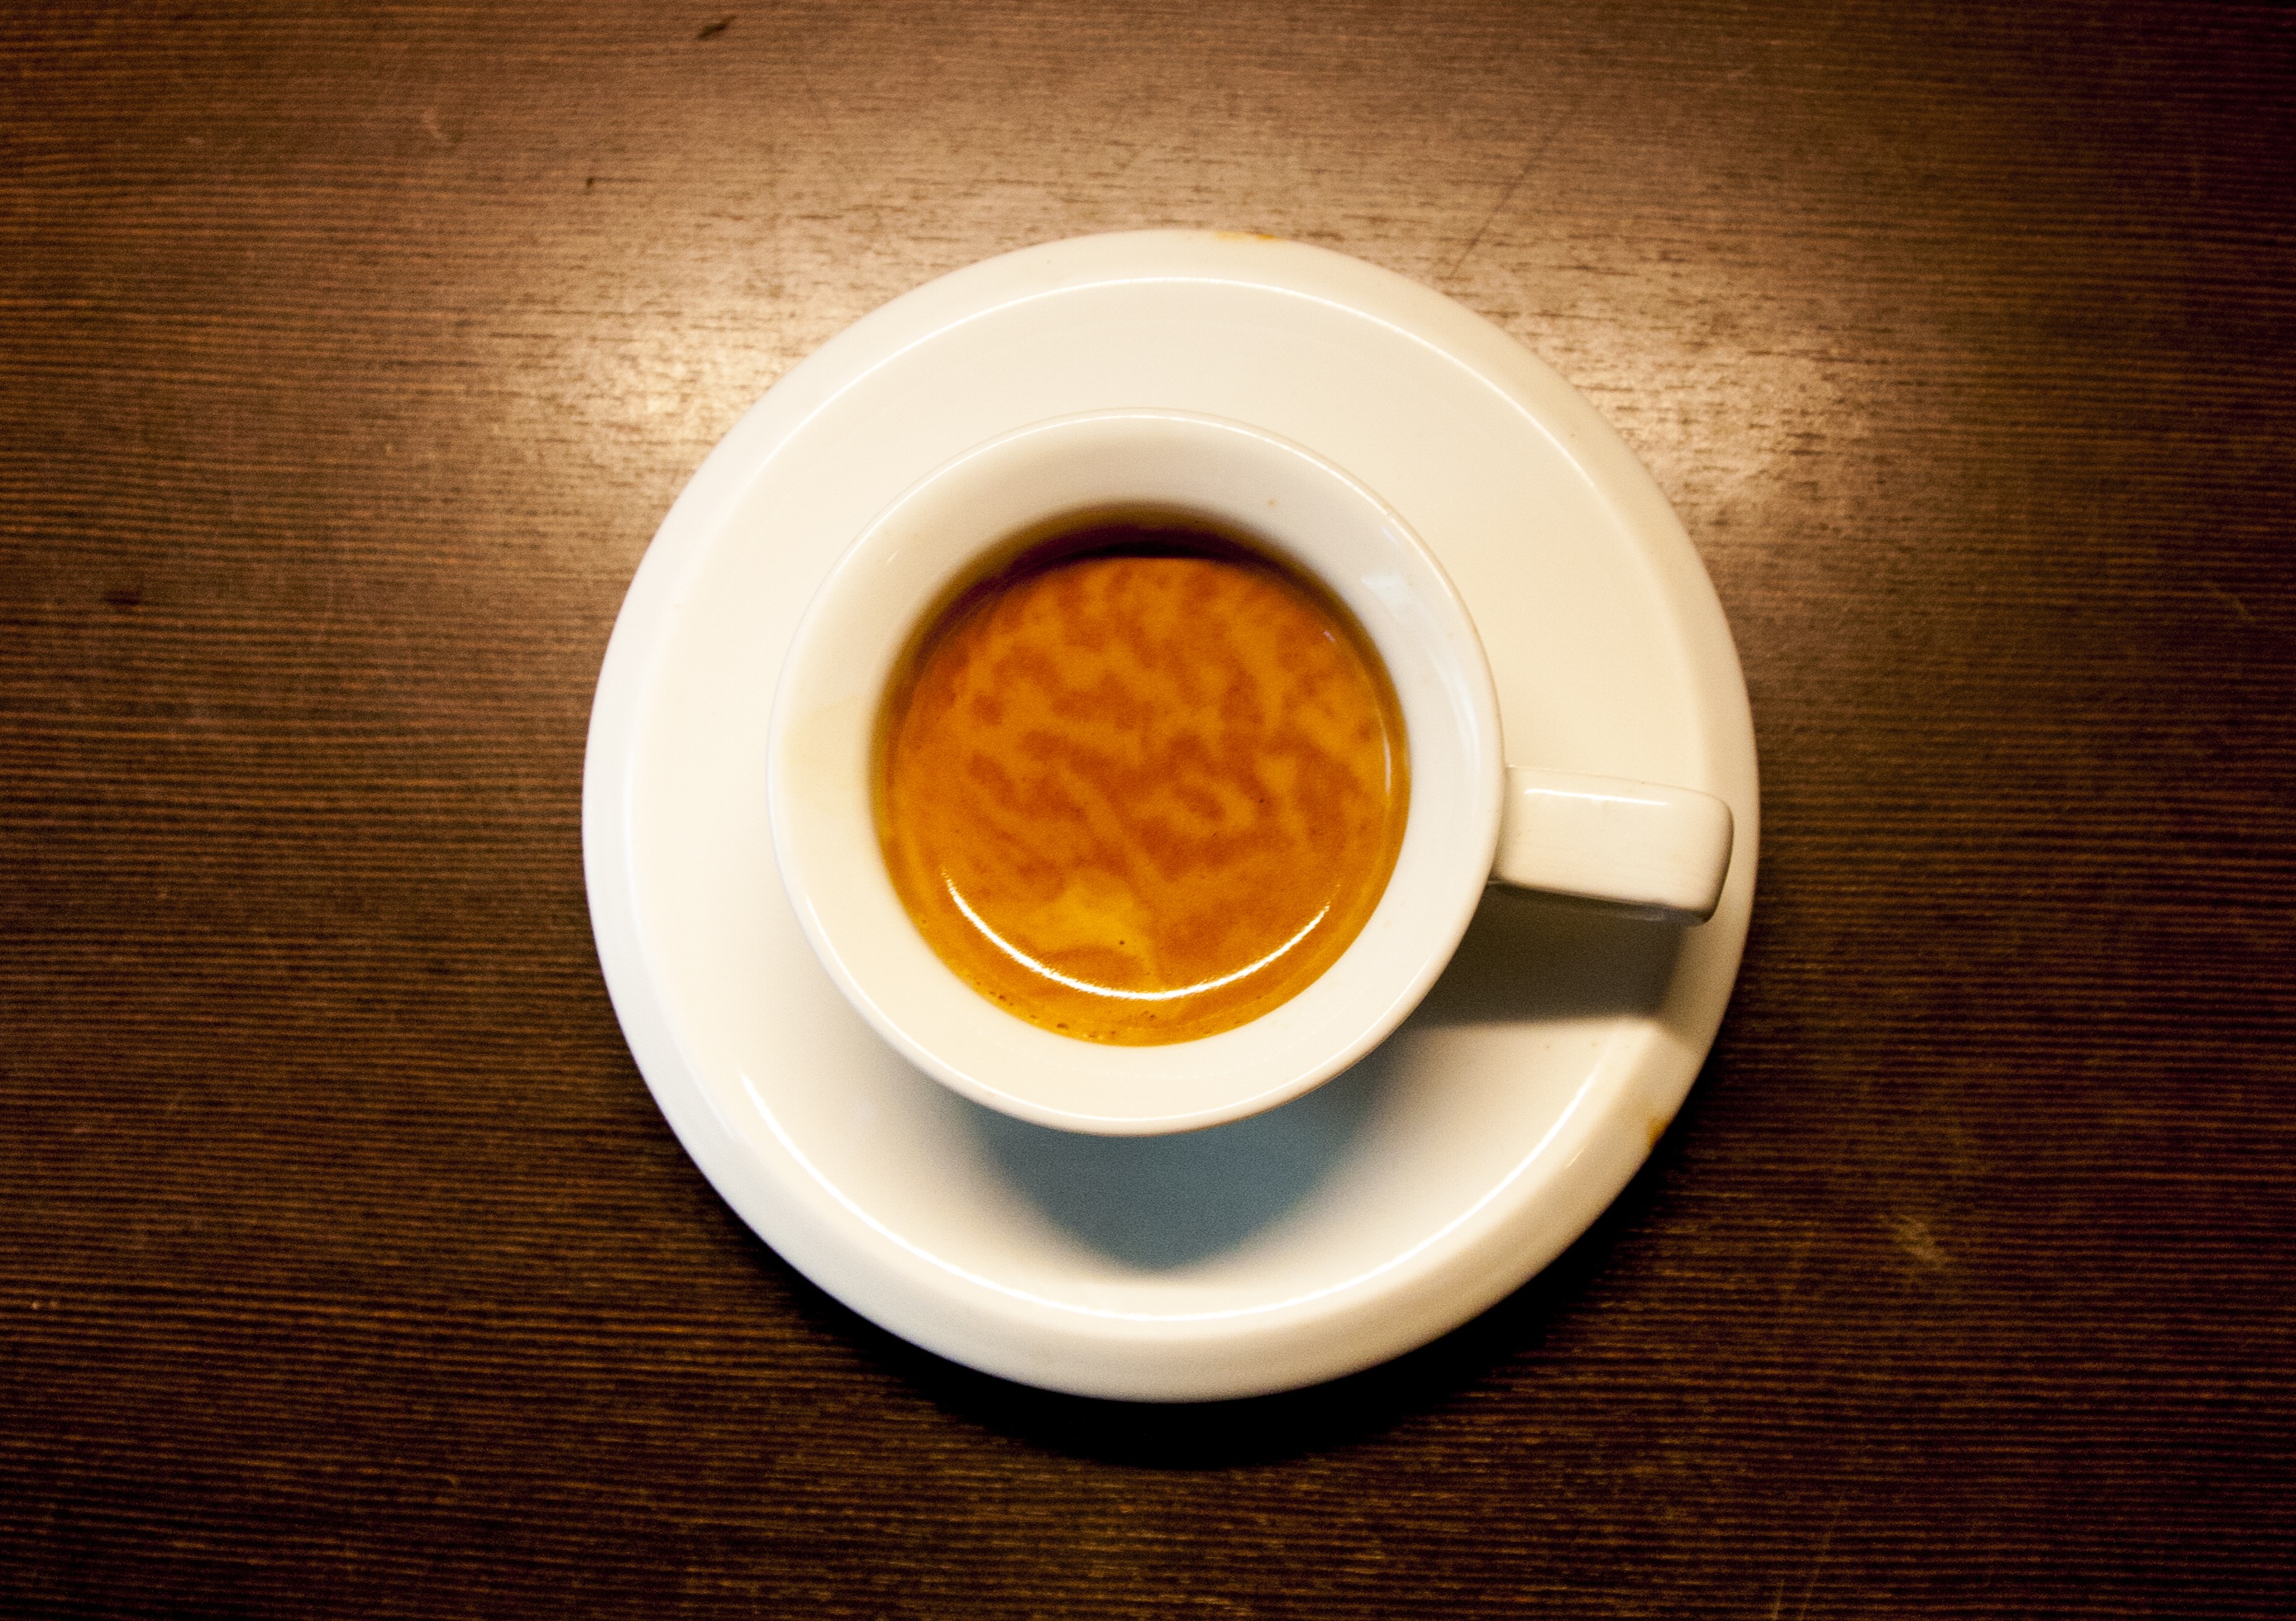
coffee, tea, cup, food, relax, brown, drink, espresso, coffee cup, delicious, caffeine, break, enjoy, coffee break, flavor, barista, heiss, espressotasse